Hugh Ferriss

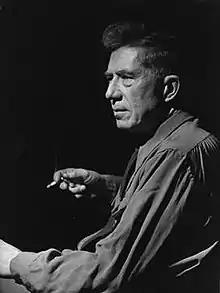

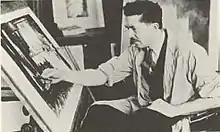
Hugh Ferriss at work, c. 1925

Hugh Macomber Ferriss (July 12, 1889 – January 28, 1962) was an American architect, illustrator, and poet. He was associated with exploring the psychological condition of modern urban life, a common cultural enquiry of the first decades of the twentieth century. After his death a colleague said he 'influenced my generation of architects' more than any other man." Ferriss also influenced popular culture, for example Gotham City (the setting for Batman), Kerry Conran's "Sky Captain and the World of Tomorrow" and Rapture from "BioShock".